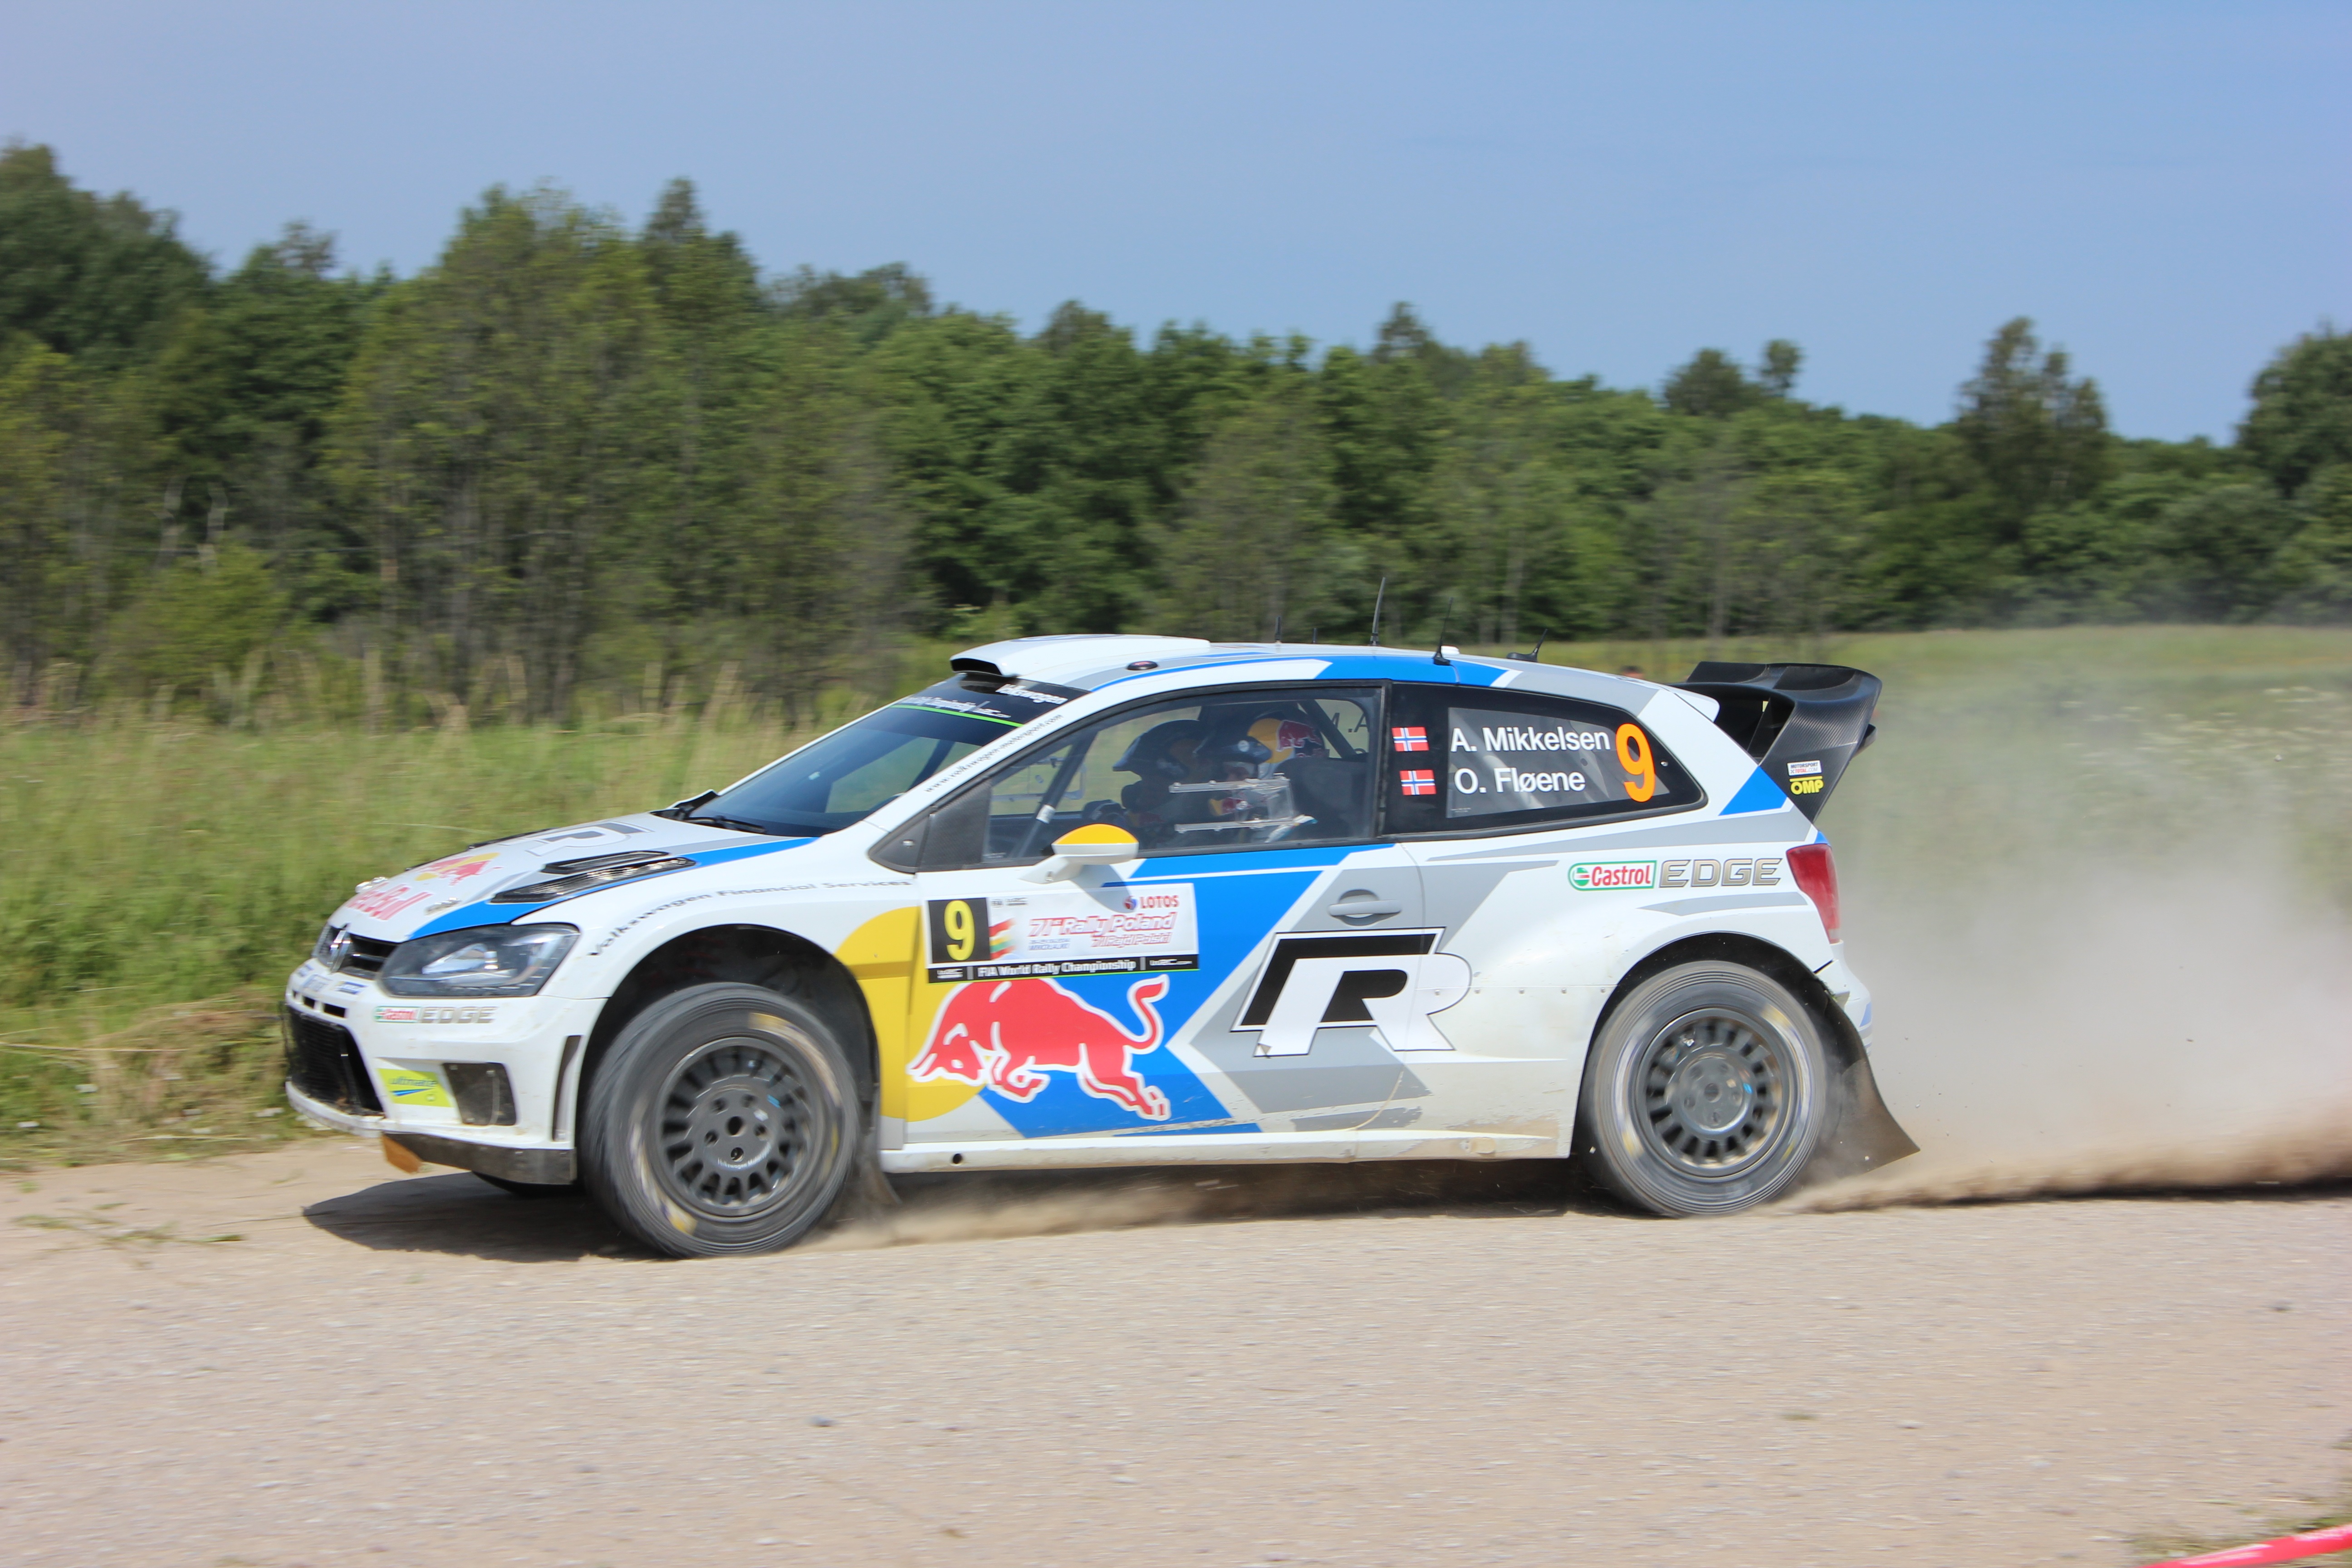
vw, volkswagen, vehicle, race car, sports, racing, lotus, motorsport, 71 rally poland 2014, wrc, touring car, auto racing, family car, stock car racing, rallycross, dirt track racing, rallying, world rally championship, world rally car, m sport, andreas mikkelsen